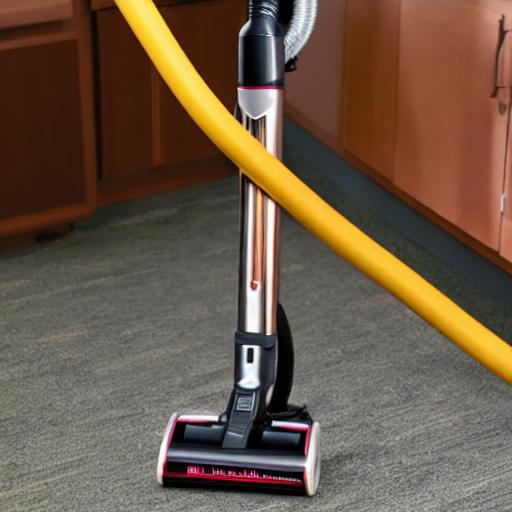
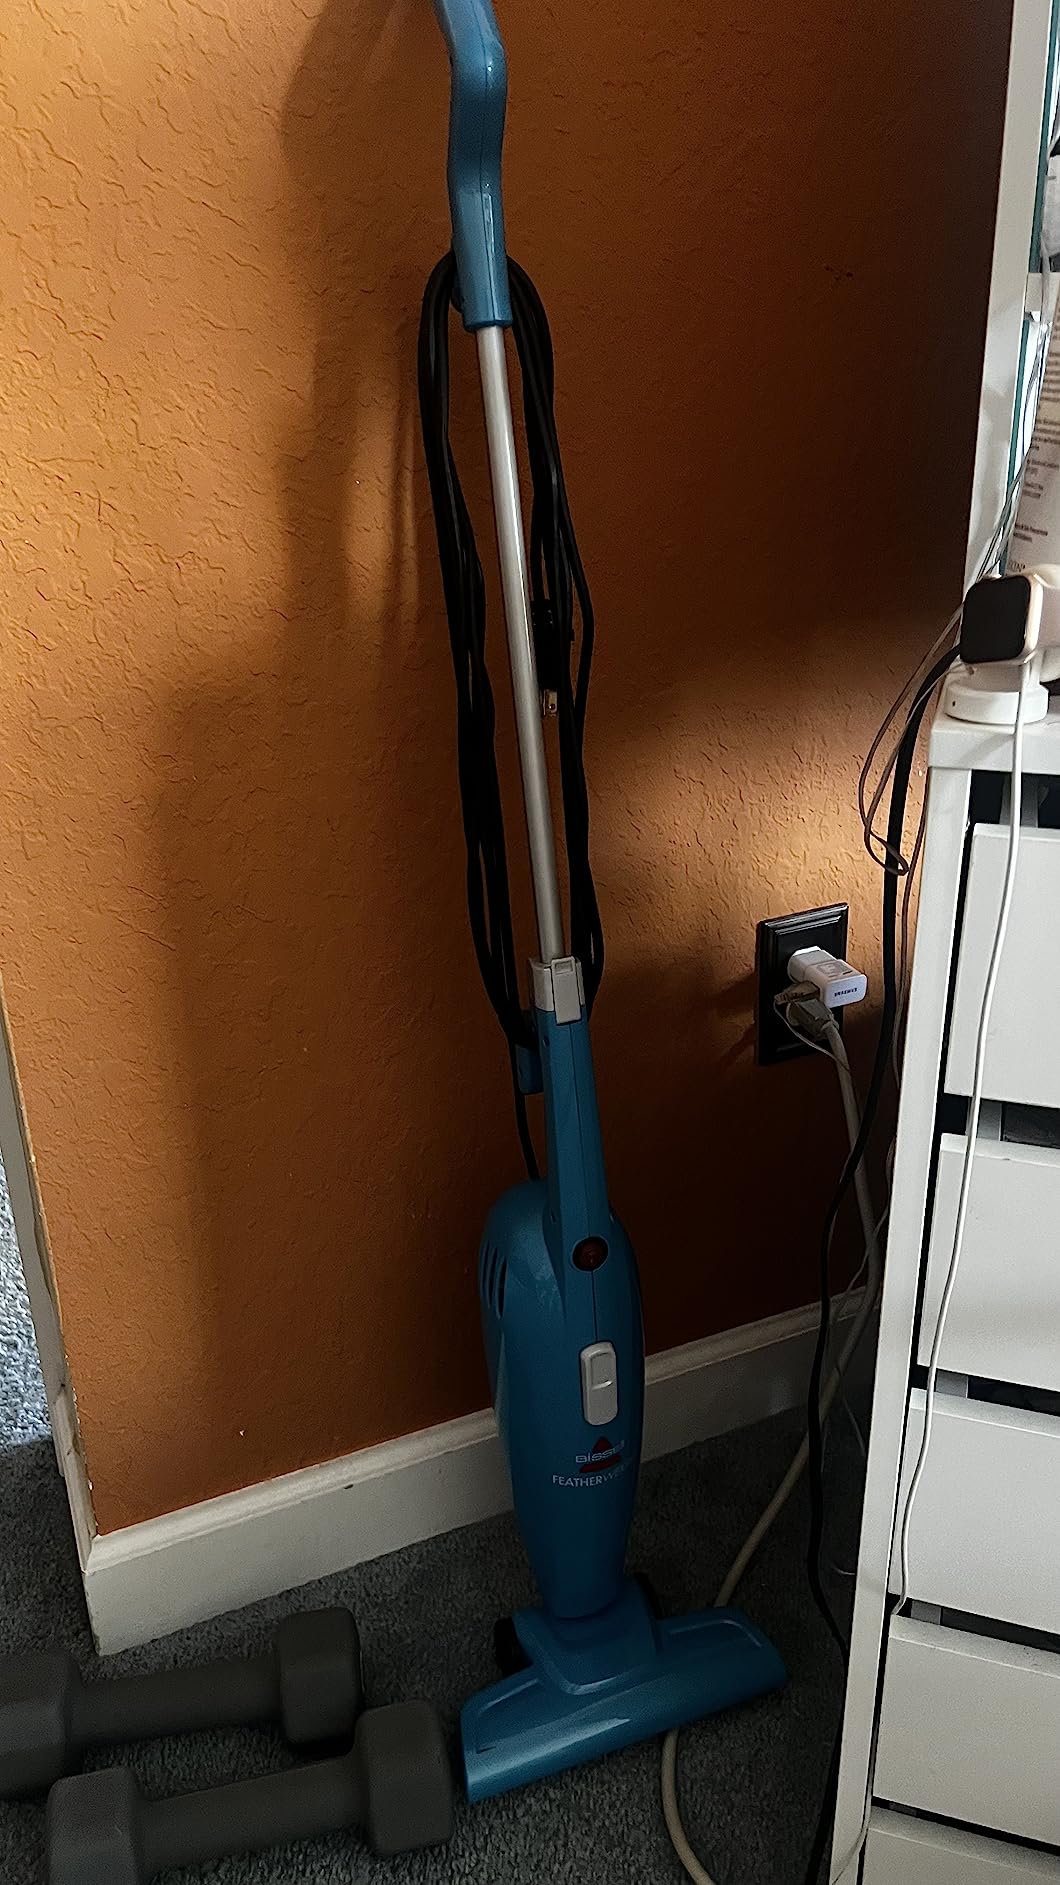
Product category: items_vacuum
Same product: no